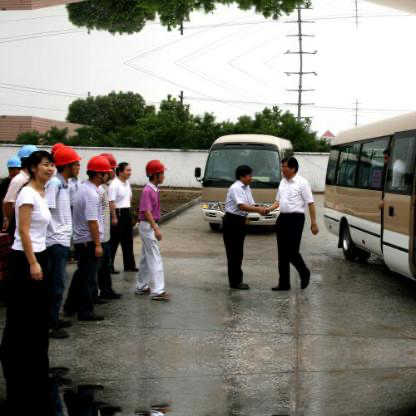
Objects in the image:
label: helmet
label: helmet
label: helmet
label: head
label: head
label: head
label: helmet
label: helmet
label: head